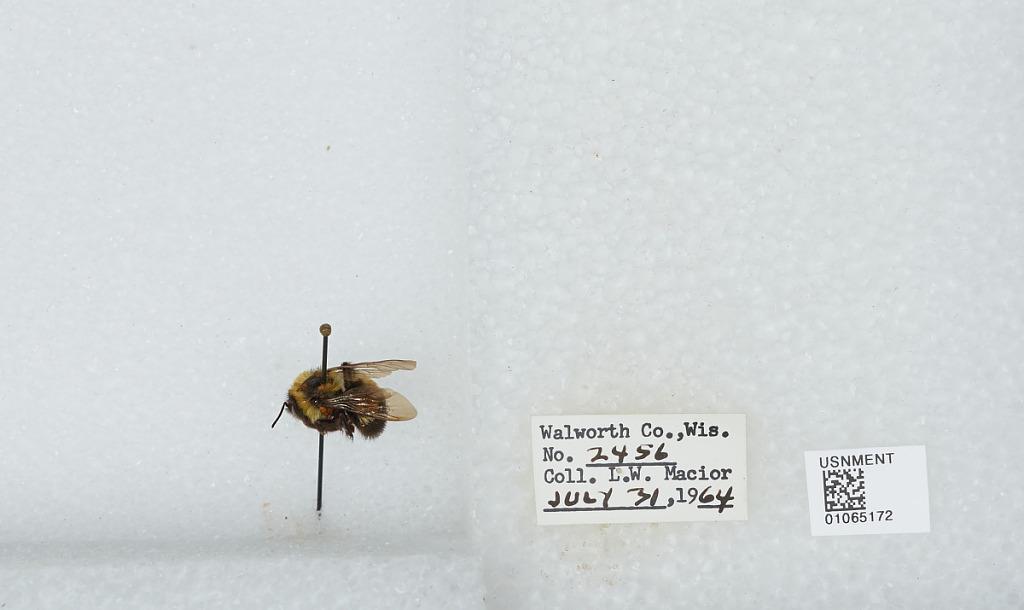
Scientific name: Bombus (Bombus) affinis Cresson
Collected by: L. Macior
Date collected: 1964-7-31
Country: United States
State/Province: Wisconsin
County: Walworth
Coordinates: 42.67, -88.54